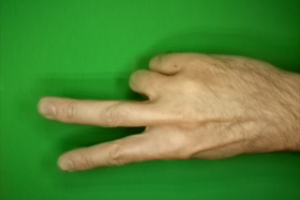
Label: scissors